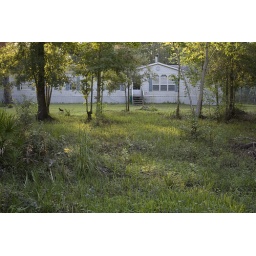
What it looks like at my house without 2 1/2 feet of water around it.